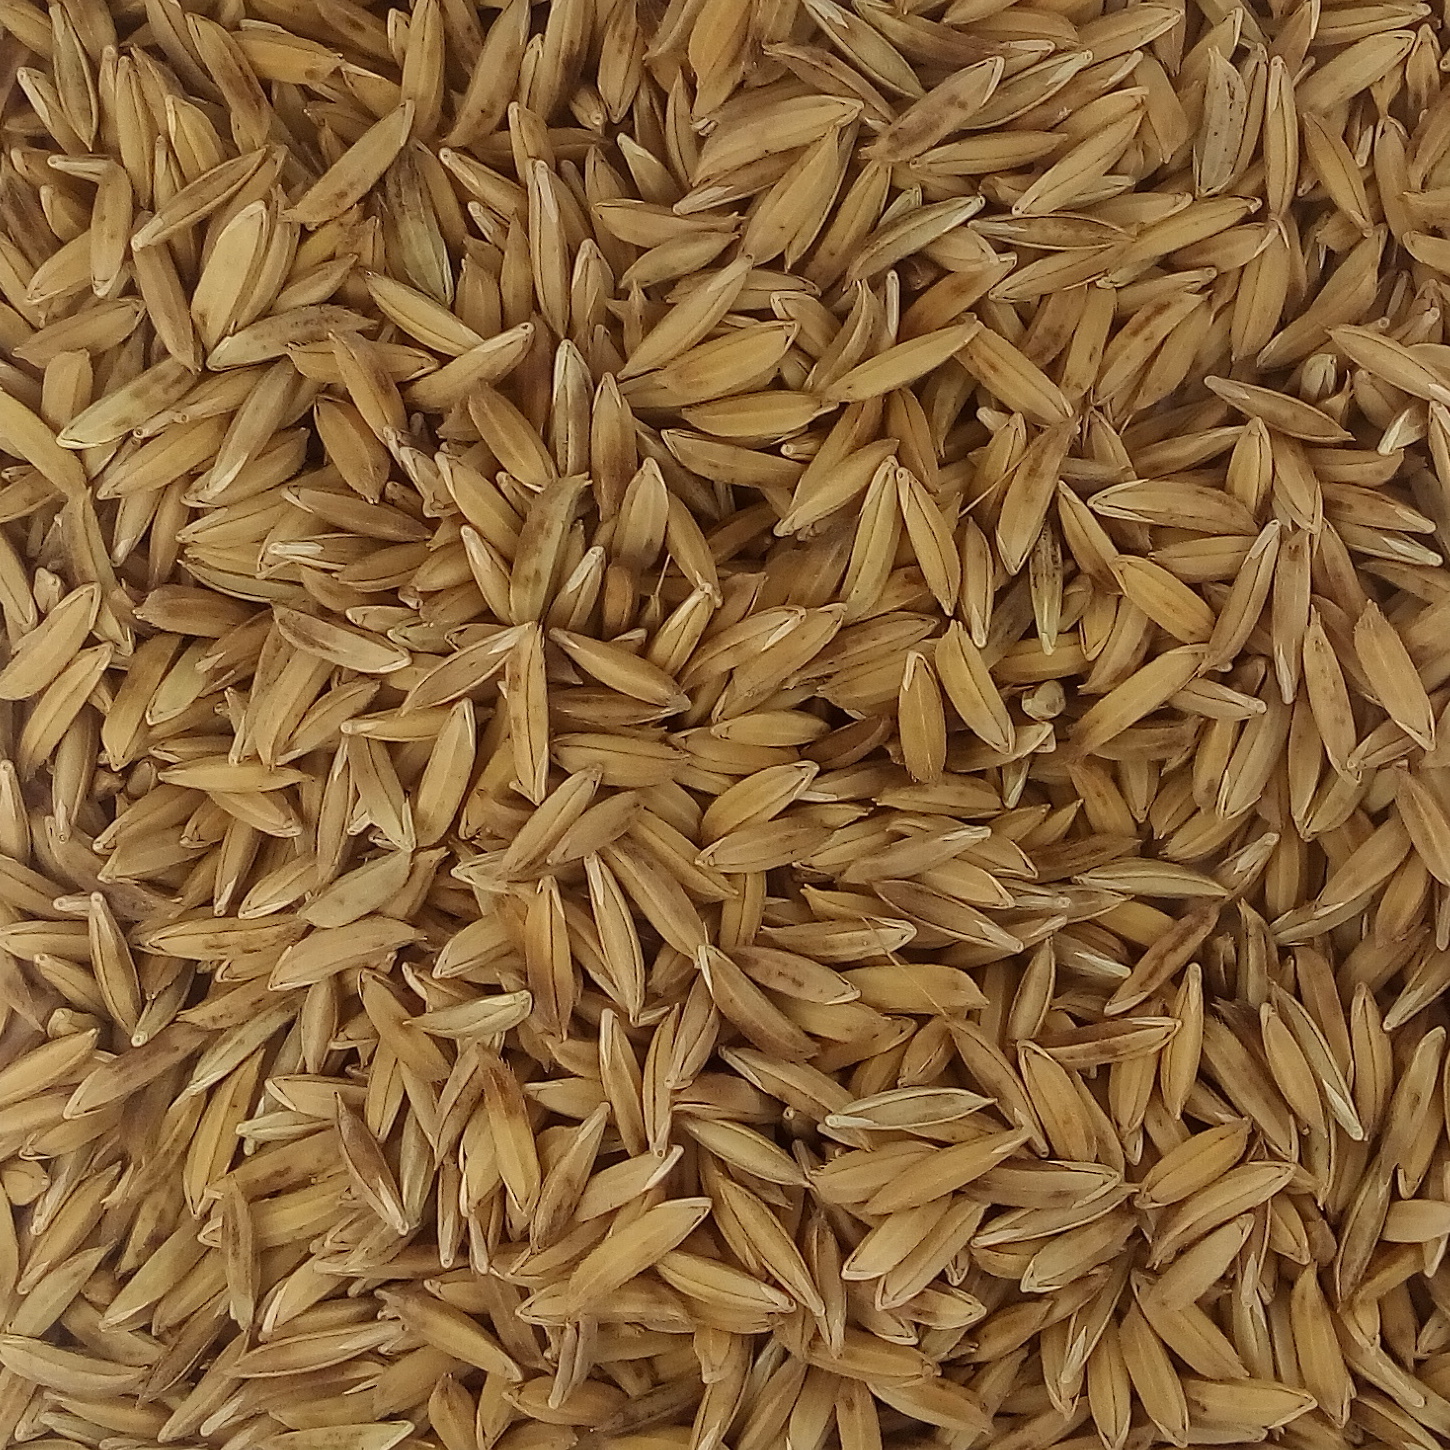
Rice seed variety: BAS_370